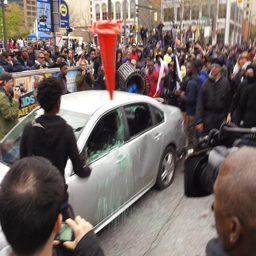
one of several police vehicles damaged by agitated protesters .